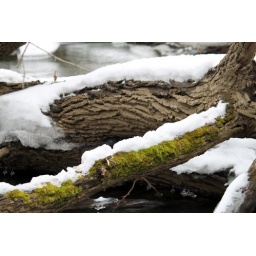
A rare bit of green in field of brown and white..